Which point is corresponding to the reference point?
Reference image:
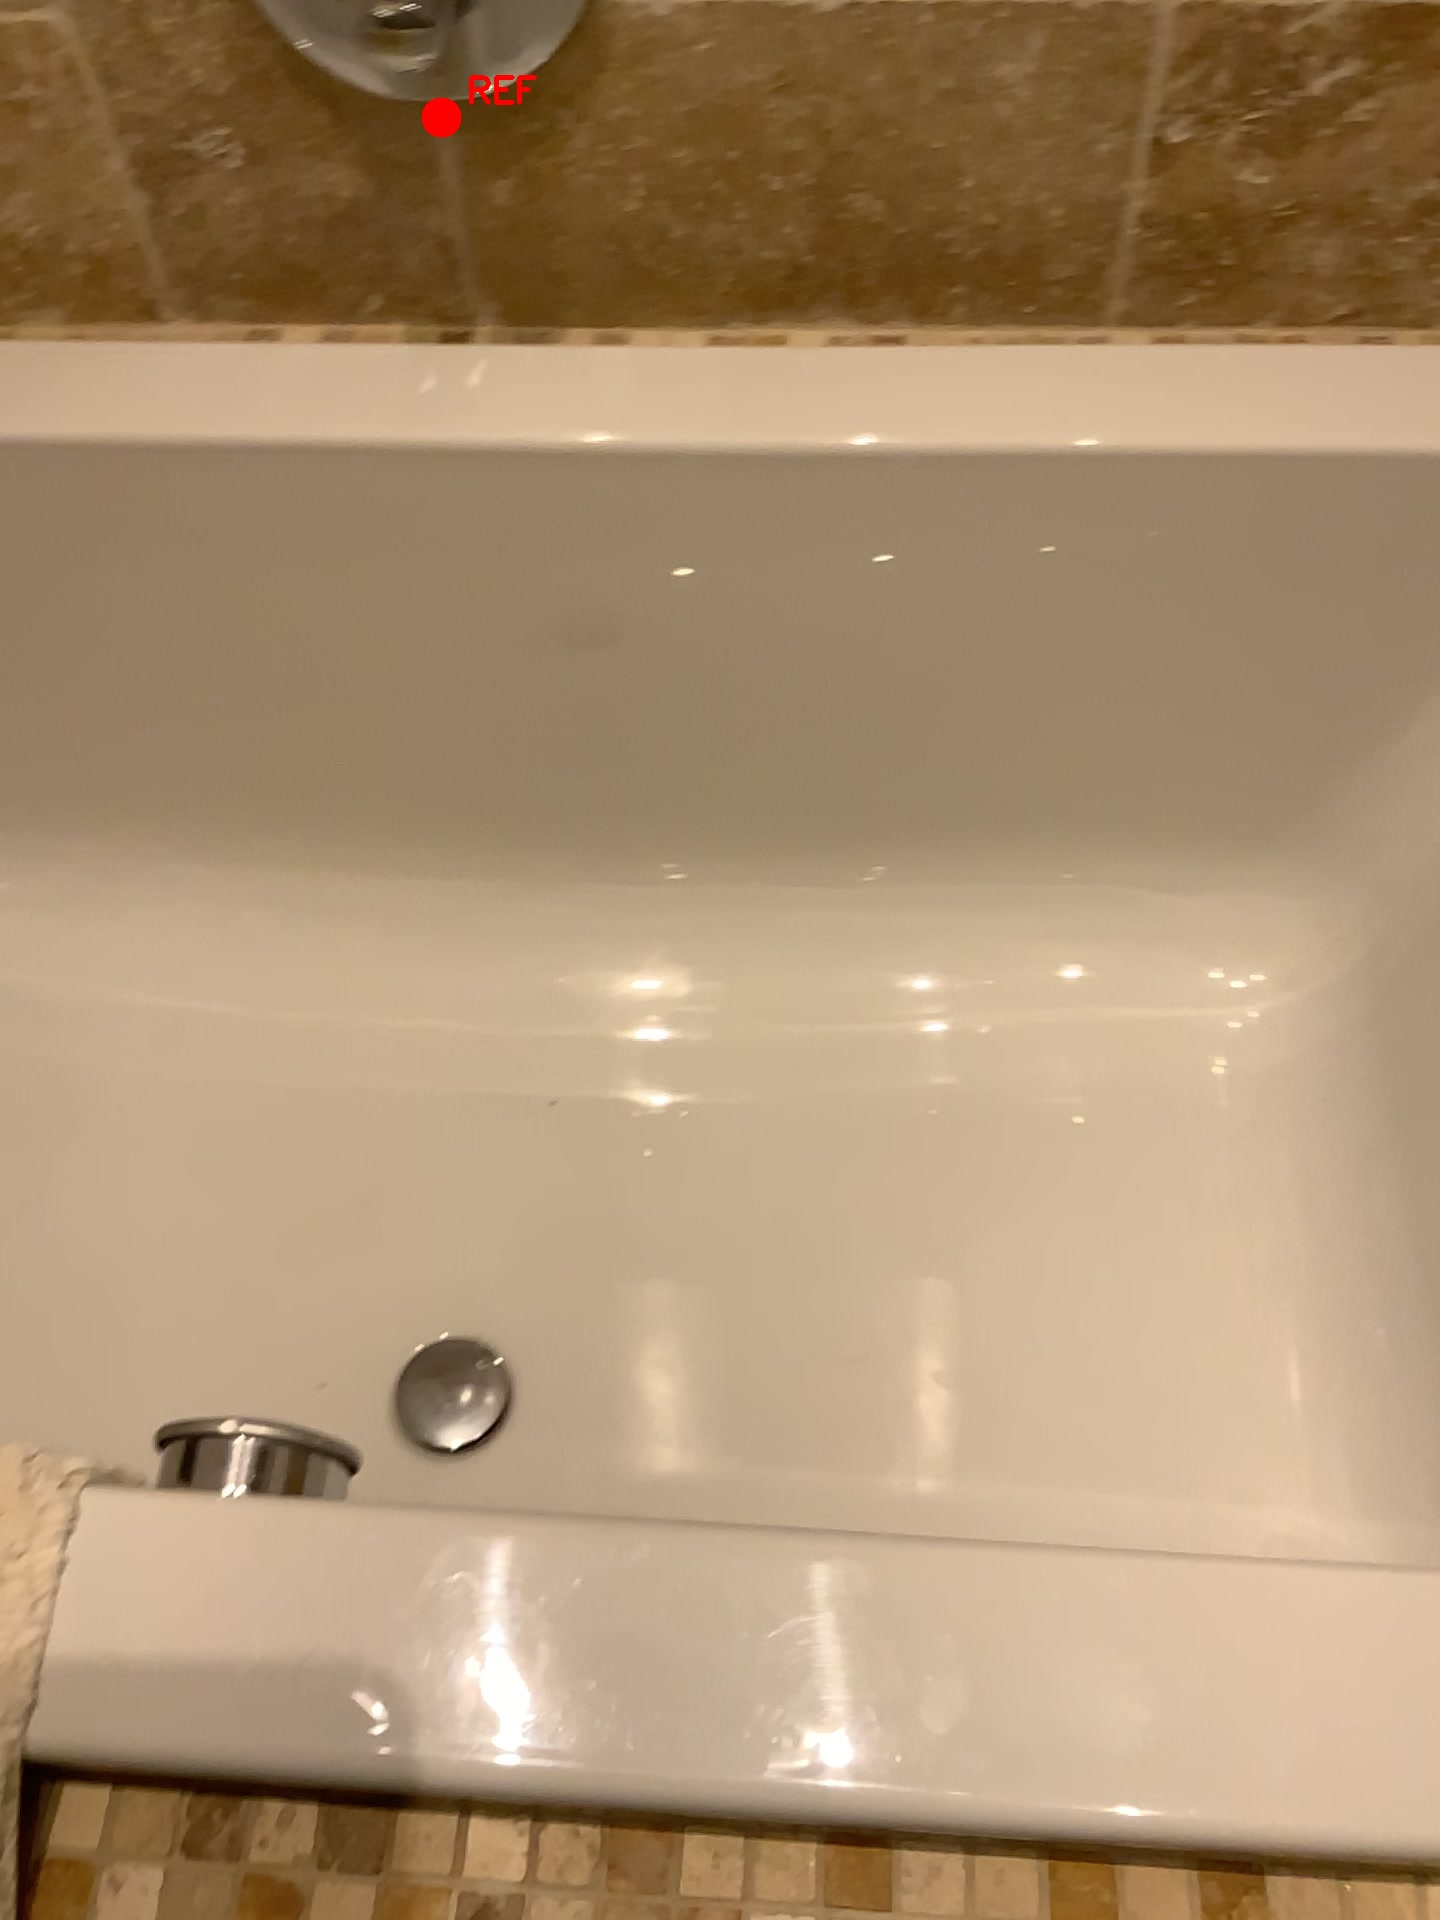
Option image:
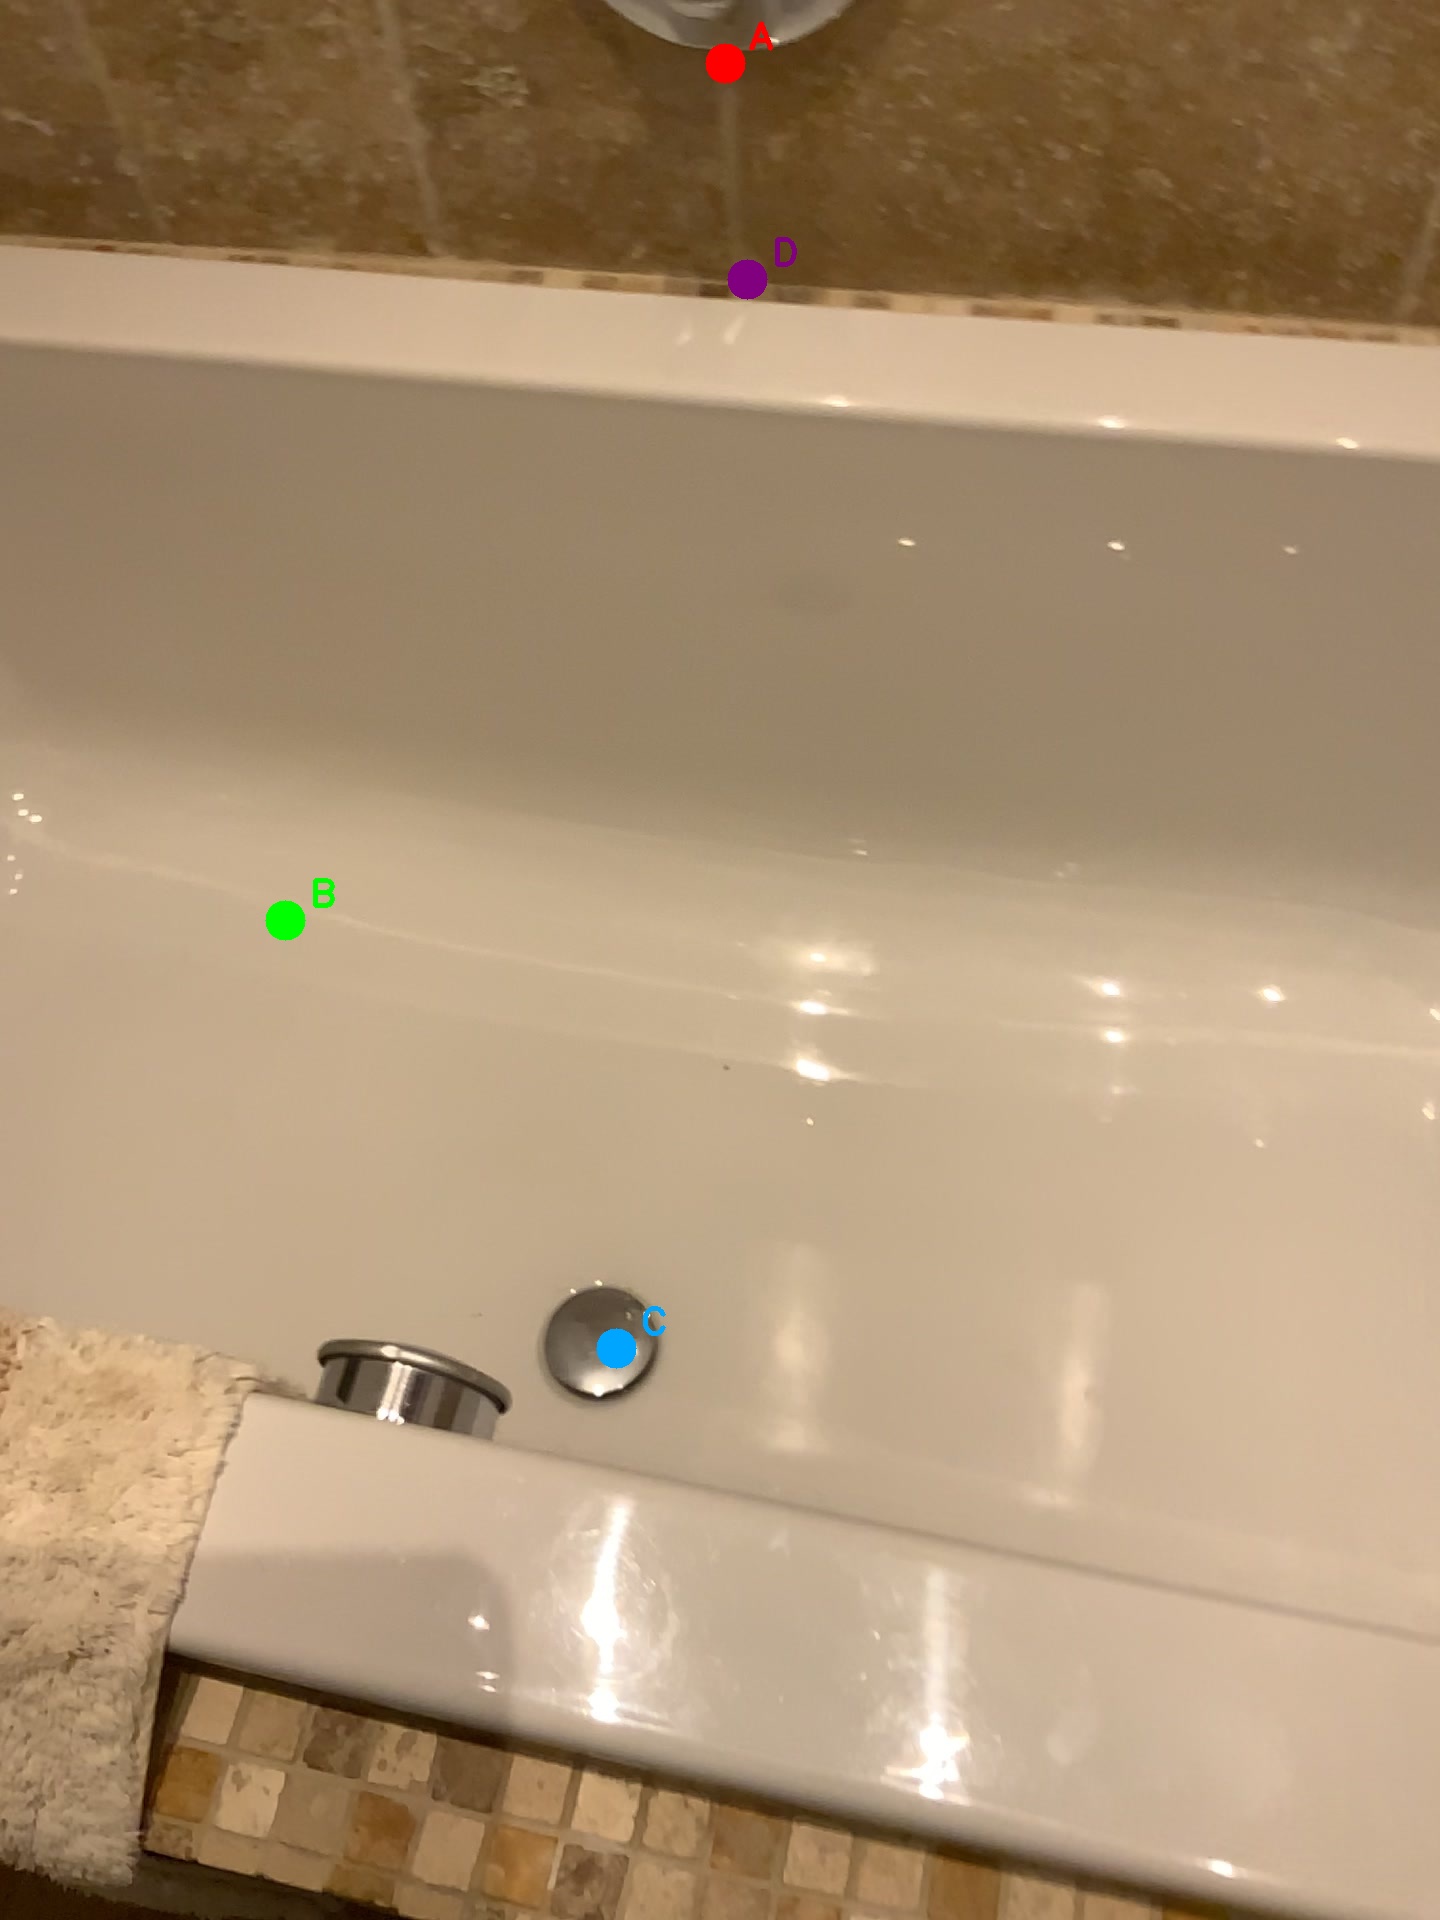
Choices:
Point A
Point B
Point C
Point D
Answer: (A)